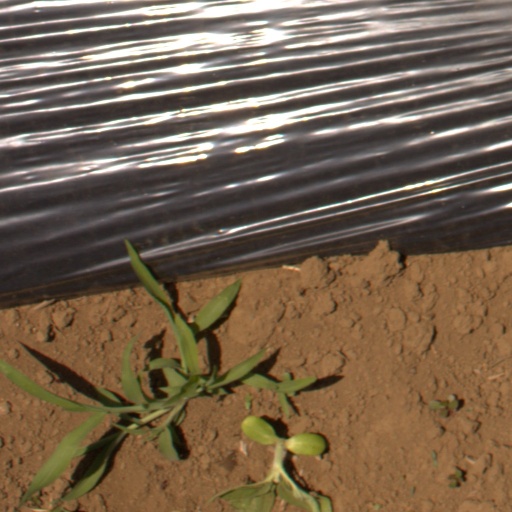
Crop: Jerusalem artichoke